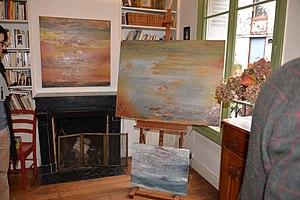
2014 11 23 exposition des artistes galerie villa gabriel ,tableaux sur toile
La villa Gabriel est une voie du 15ᵉ arrondissement de Paris, en France.